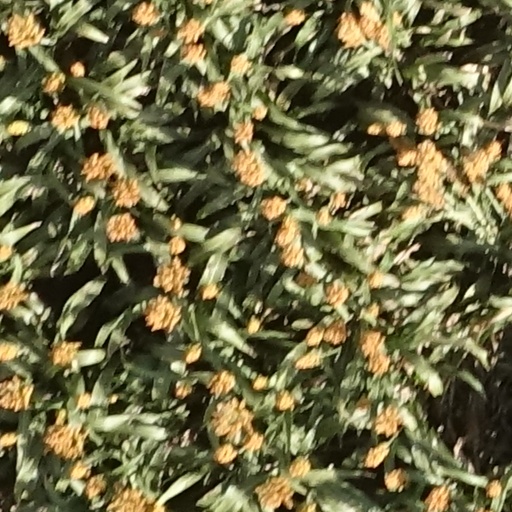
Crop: sorghum